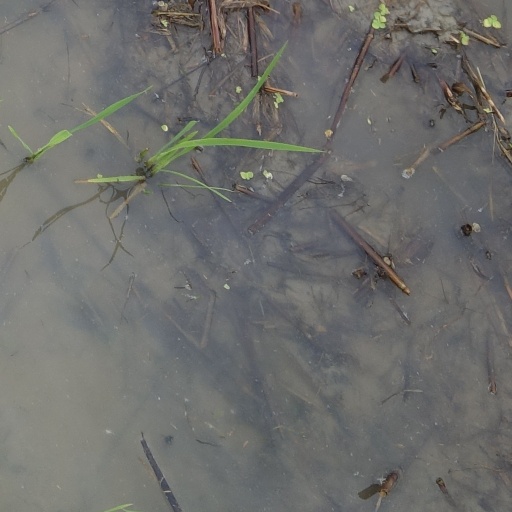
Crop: rice